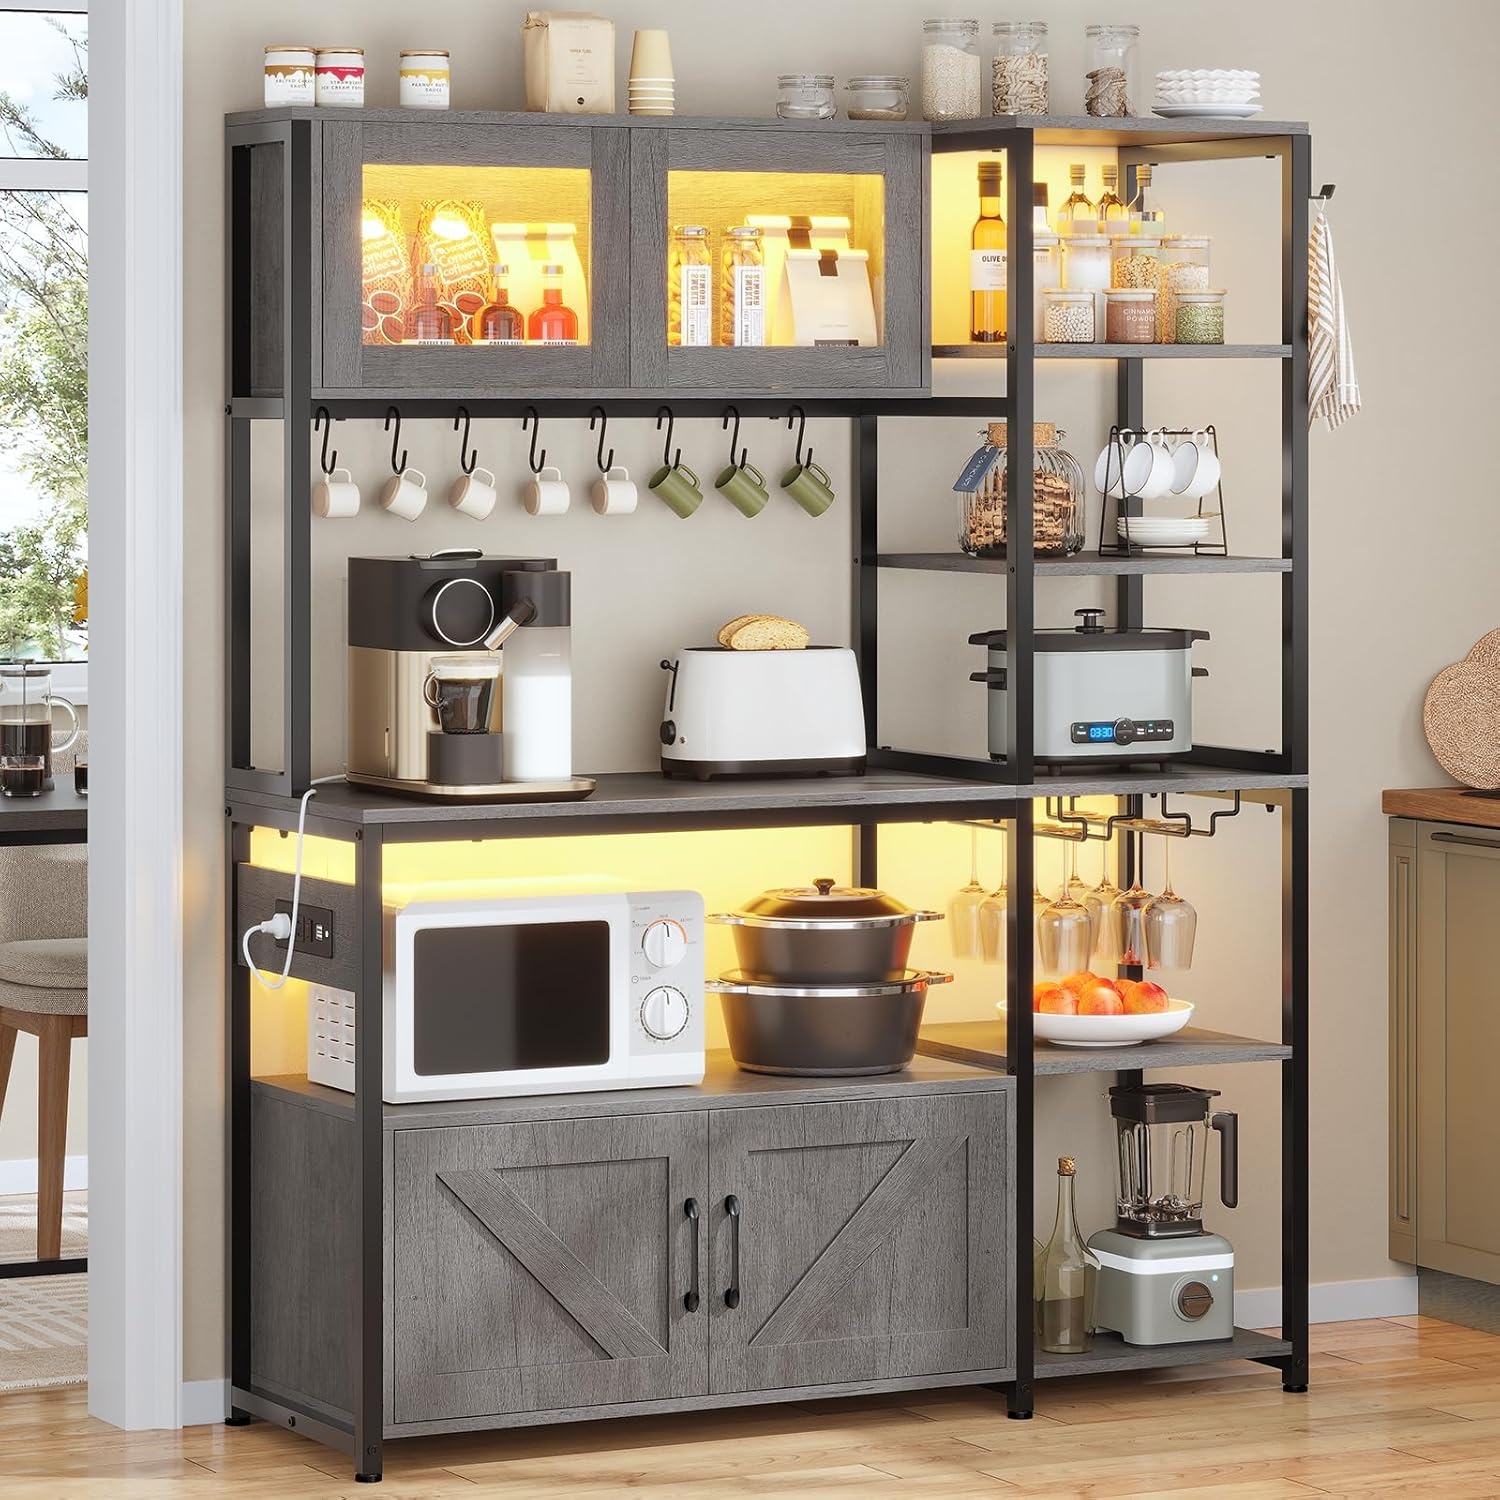
Itaar Bakers Rack with Power Outlet and LED Light, 45.3 Inch Farmhouse Coffee Bar Cabinet, Kitchen Microwave Stand with Storage, Glass Cabinet, Goblet Holder and 8 Hooks (Grey)
Overview Brand : Itaar Color : Grey Recommended Uses For Product : Bakers Rack Product Dimensions : 15.7"D x 45.3"W x 67.3"H Special Feature : Space Saving Material Engineered Wood : Style Farmhouse : Material Engineered Wood : Style Farmhouse Number of Doors 2 : Shape Rectangular : Number of Doors 2 : Shape Rectangular About this item 【Premium Storage Capacity】Our baker rack is designed with a top clear acrylic cabinet (anti-collision door magnet design) and a bottom hutch to provide separate and secure storage spaces,not only to protect your privacy but also to effectively prevent dust accumulation, and easy access. 【Bakers Rack with Power Outlets】This coffee bar is equipped with 2 AC outlets, 2 USB charging ports to provide power for up to 4 devices simultaneously. The switch is convenient and safe to turn off power, no need to unplug appliances at all times. Of course our baker rack comes with RGB LED light strip which can not only increase the atmosphere of the kitchen but also brighten the work area so that you can operate at night. 【Cool & Smart Led Light】The table on the frame is made from FSC-Certified wood. The coffee bar comes with RGB LED light strip, remote control via APP, Over 60000 colors and 29 flashing modes for your to choose. Led light strip with music sync function, built-in sensitivity adjustable mic, led light color will change with the rhythm of the sound and music. 【Multifunctional&Open hutch design:】The baker rack features a large 15.7" D x 43.3" W work surface to provides ample operating space and storage space.The right side shelves are pretty for displaying your favorite cookbooks, jars of spices, and canisters of dry goods. Furthermore and more important, this baker rack not only a kitchen island, also as a coffee bar,garage, bookcase, microwave stand, rack organizer, wine organization for living room. 【After-sales Service】Thank you for your support and trust for our bakers rack. We have a professional after-sales customer service team. If your bakers racks for kitchens with storage arrives damaged, scratched or missing part, please feel free to contact us. Our customer support team will address your concerns within 24 hours.
Brand: Itaar
Category: Furniture > Cabinets & Storage > Kitchen Cabinets > Hutch-Style Kitchen Cabinets